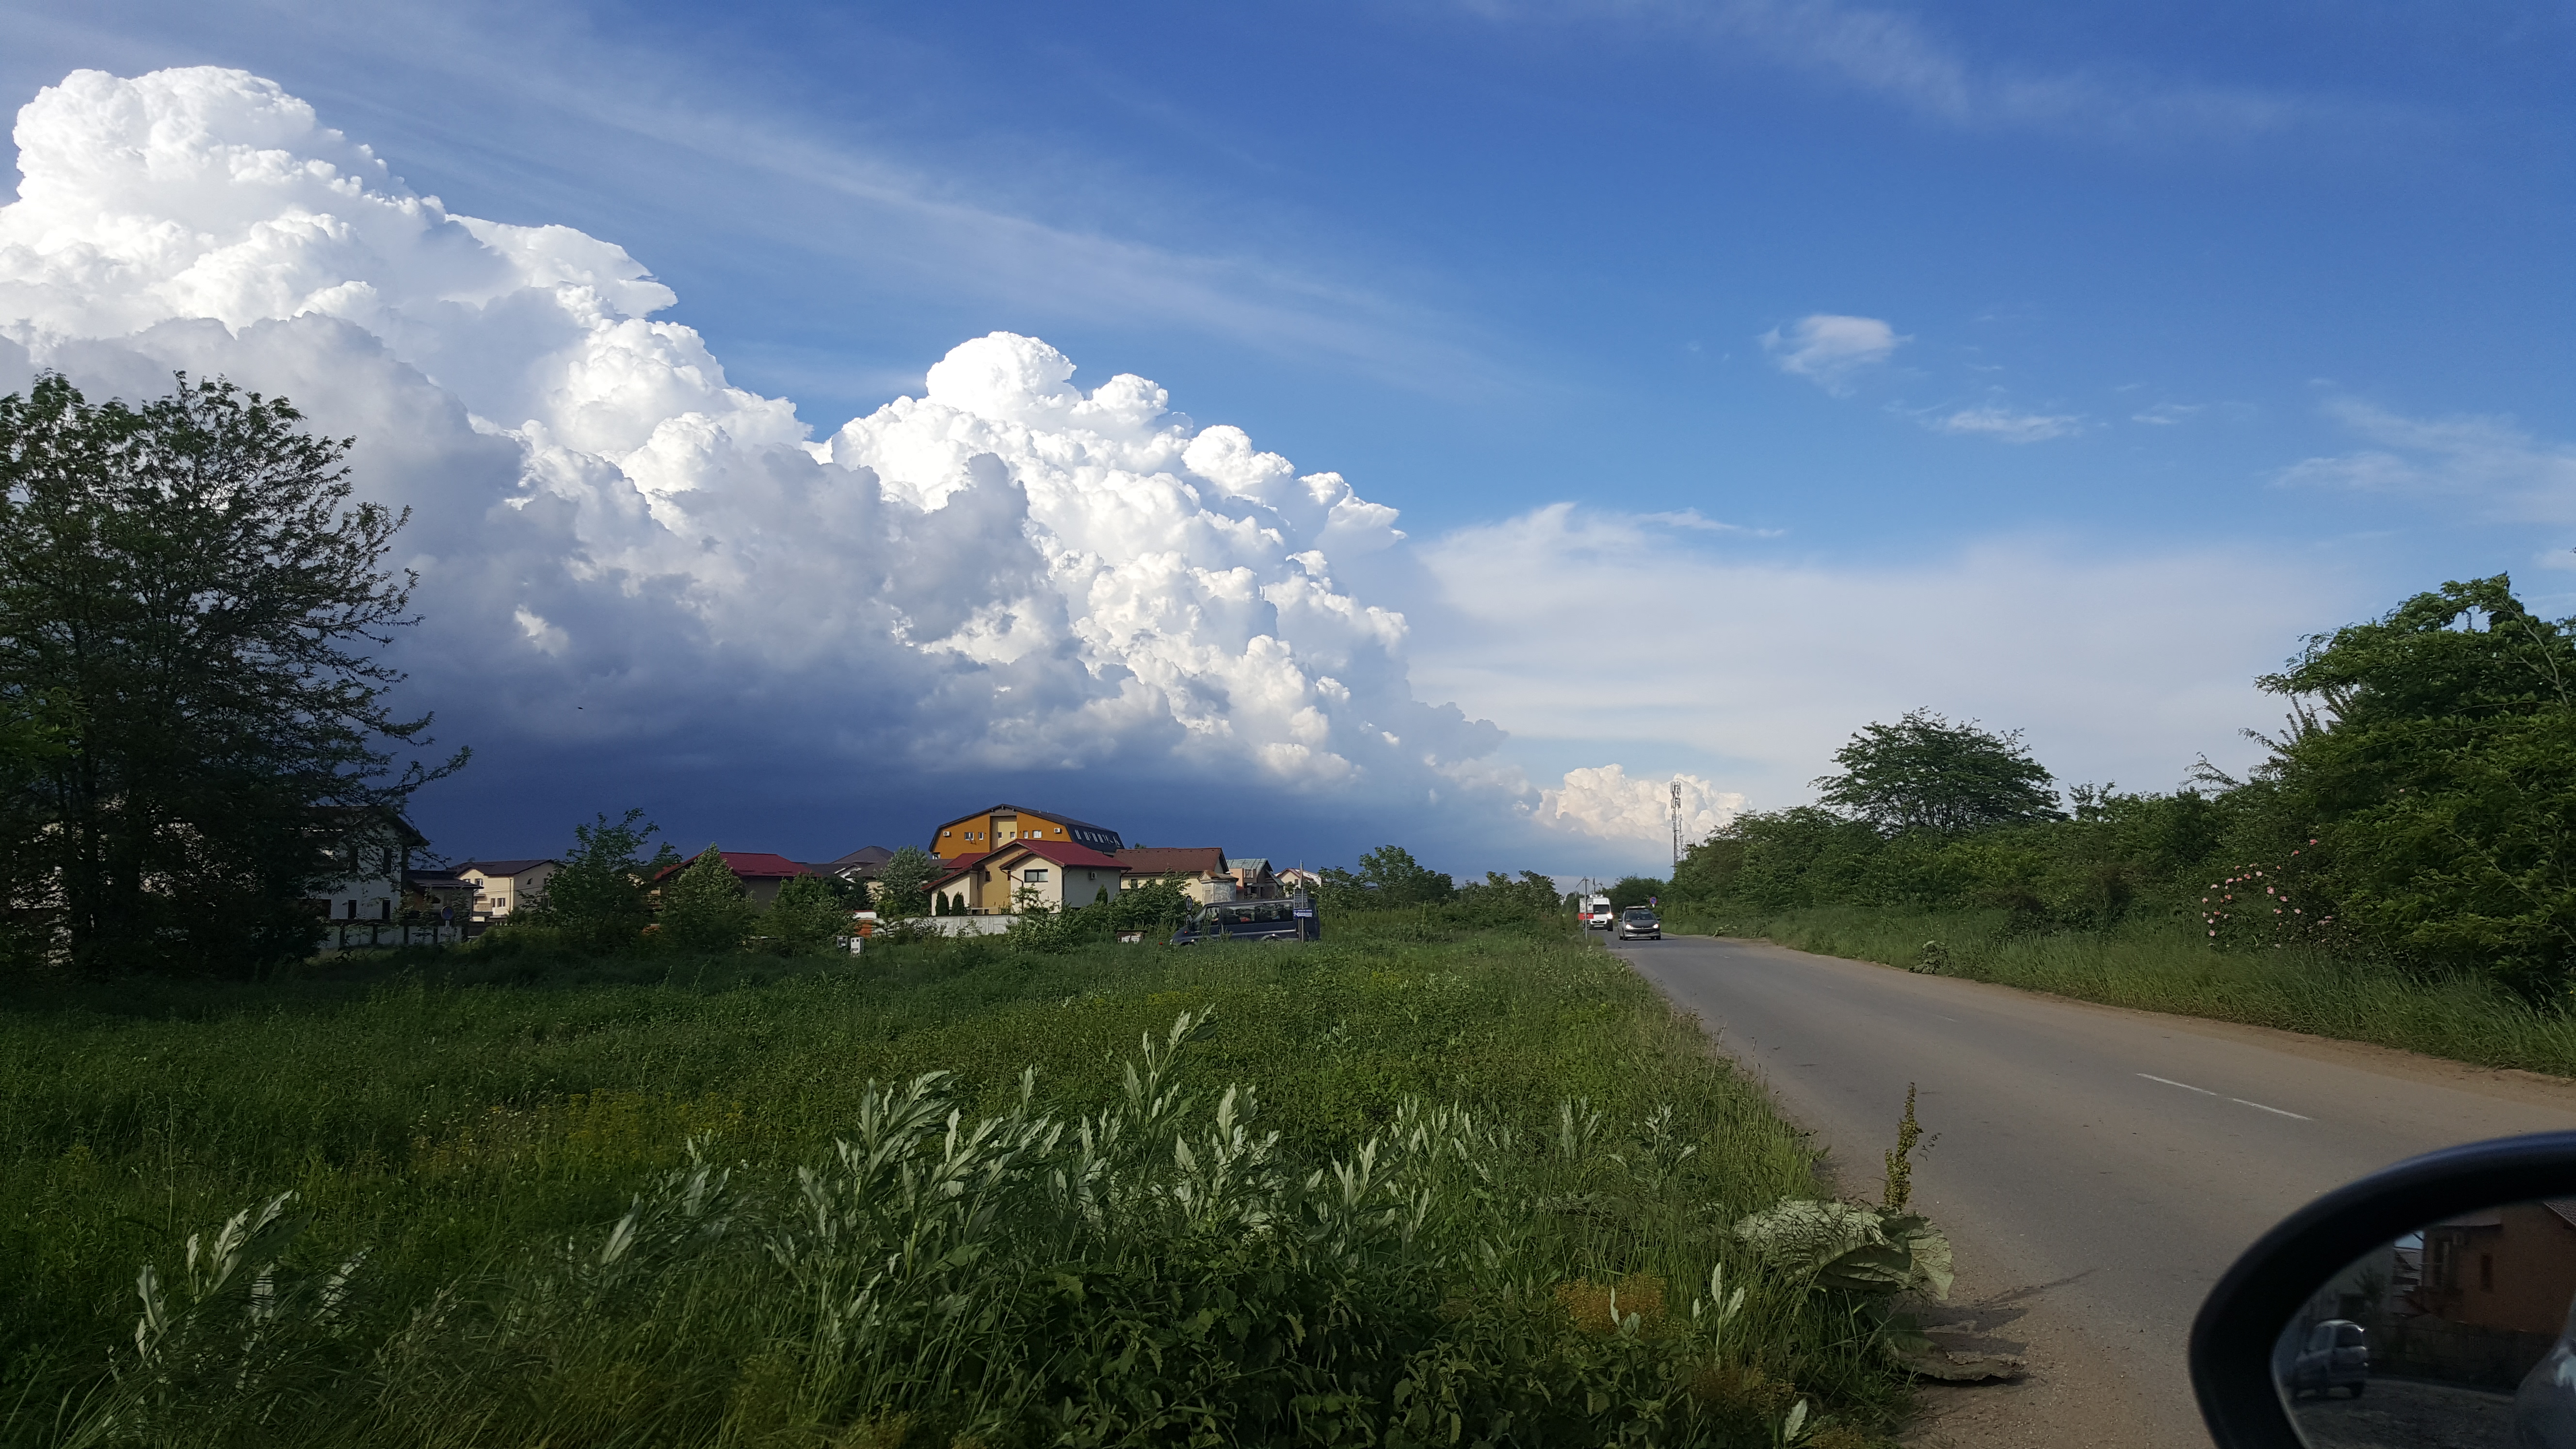
nature, road, clouds, storm, sky, cloud, infrastructure, field, rural area, grassland, highland, tree, horizon, grass, landscape, morning, plain, hill, meteorological phenomenon, plant, meadow, path, daytime, prairie, highway, farm, area, cumulus, sunlight, land lot, mount scenery, road trip, ecoregion, mountain, pasture, road surface, computer wallpaper